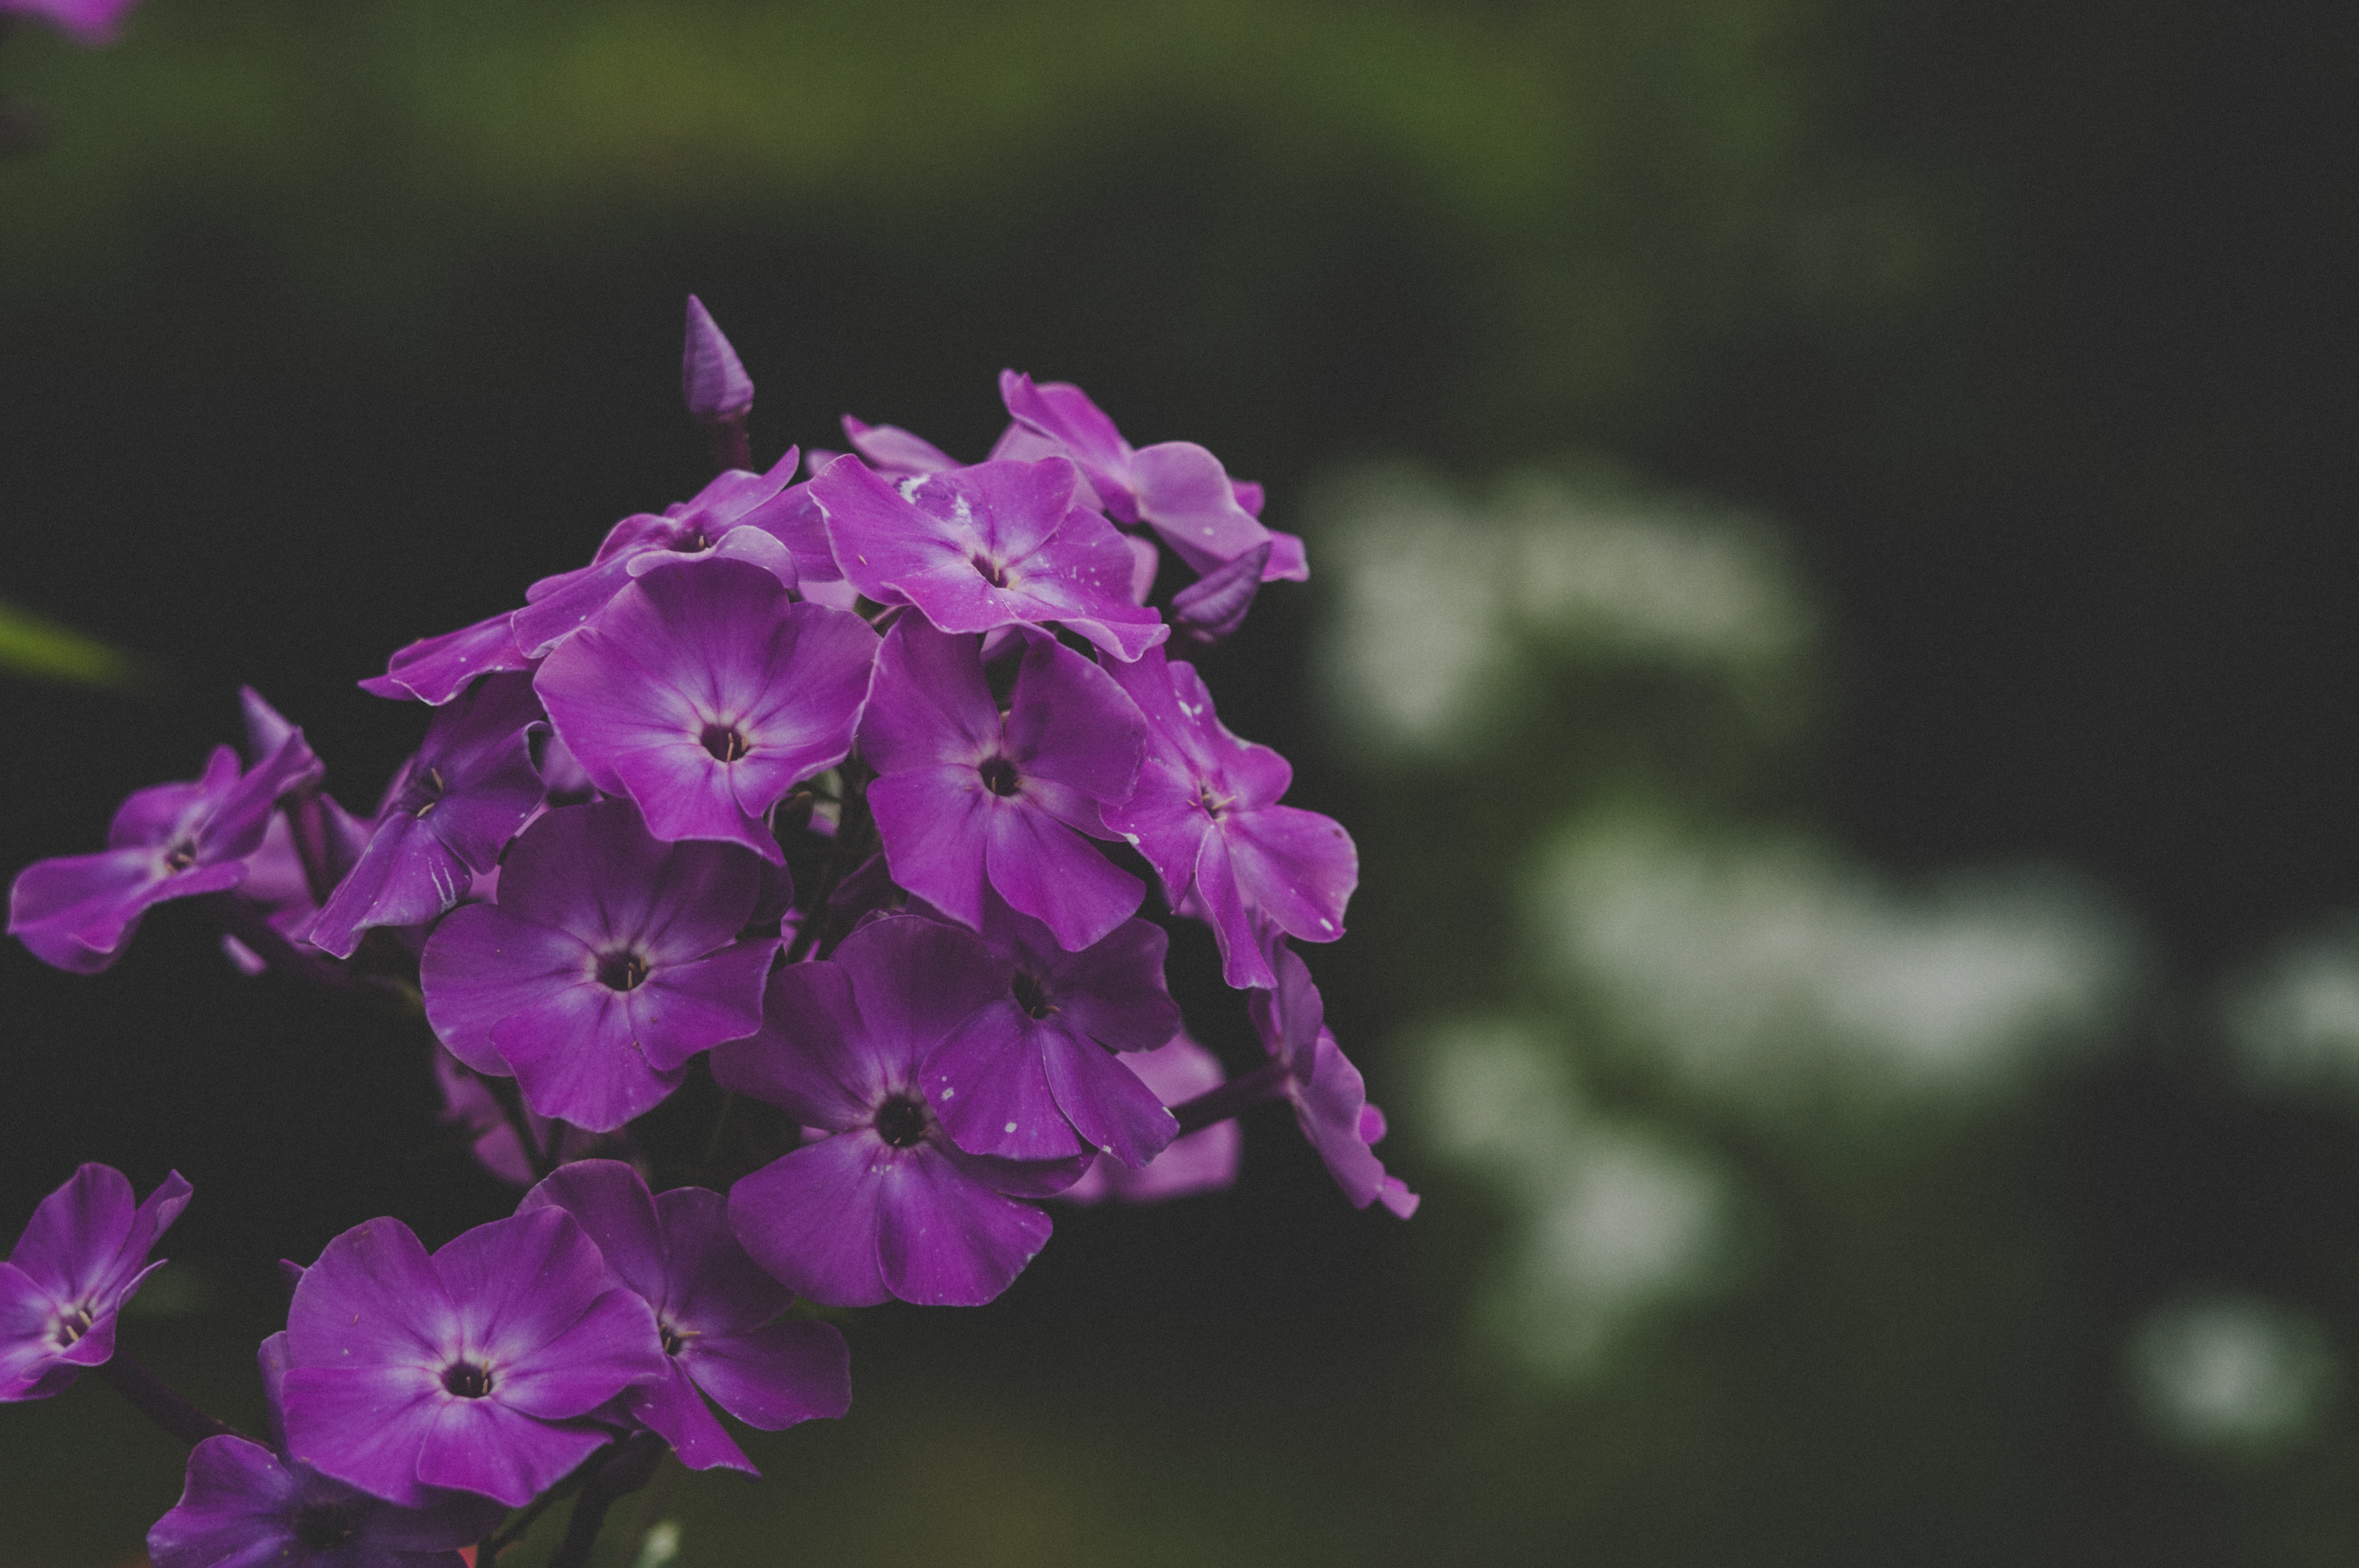
flower, purple, petal, pink, violet, lilac, plant, flowering plant, garden phlox, botany, spring, magenta, wildflower, buddleia, annual plant, dianthus, macro photography, hydrangea, verbena family, pink family, verbena, cornales, four o clock family, perennial plant